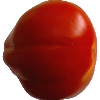
Label: Tomato 1